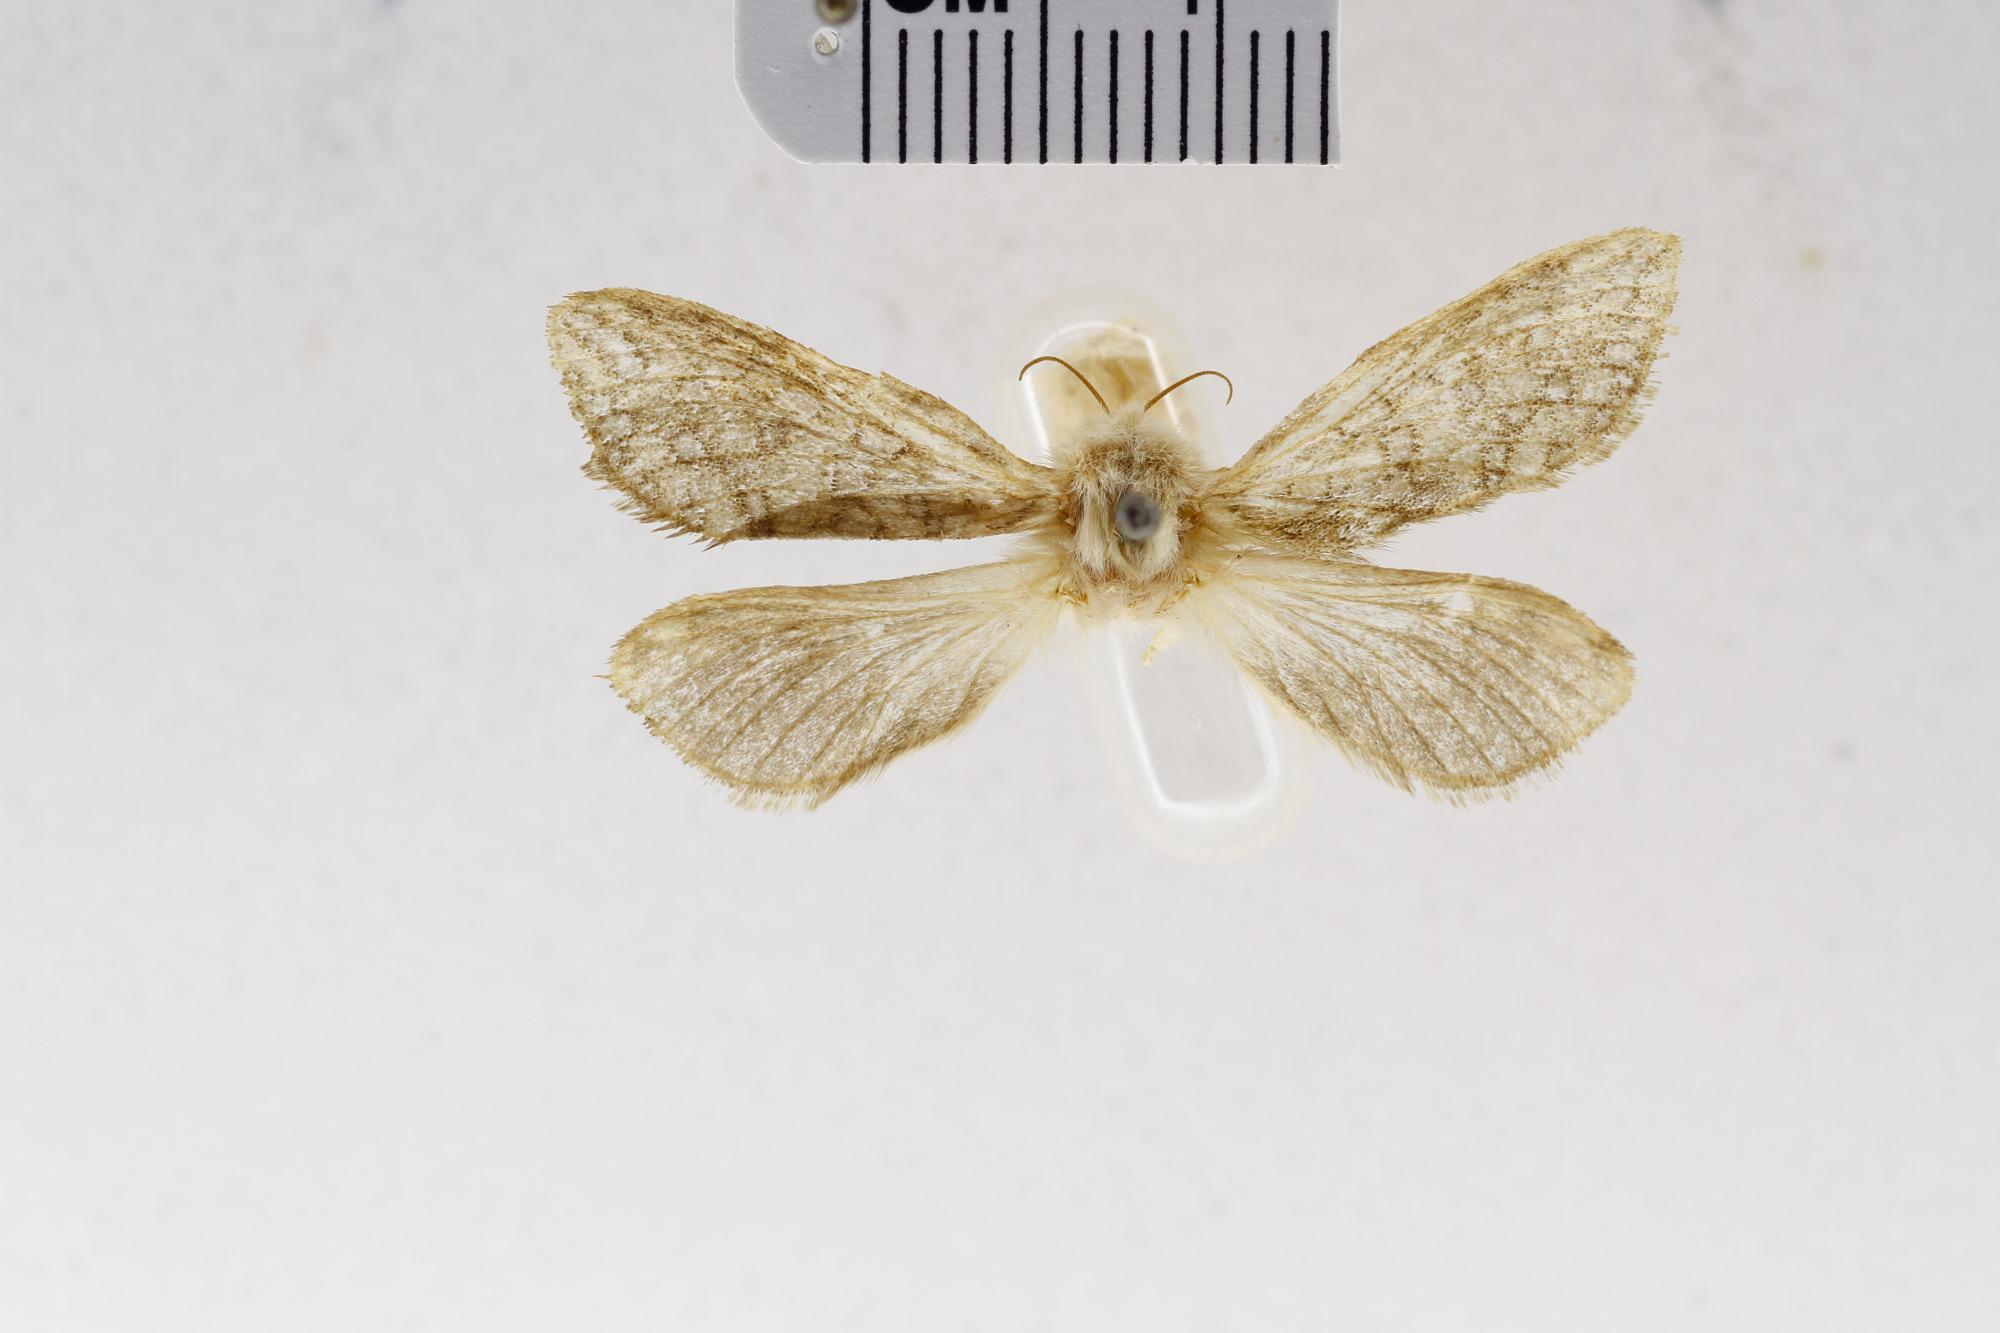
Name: Hepialus lembertii
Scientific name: Hepialus lembertii Dyar, 1894
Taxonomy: Animalia, Arthropoda, Insecta, Lepidoptera, Hepialidae
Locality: High Sierras, [Not Stated], California, United States
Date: Sept. 1, [no year]